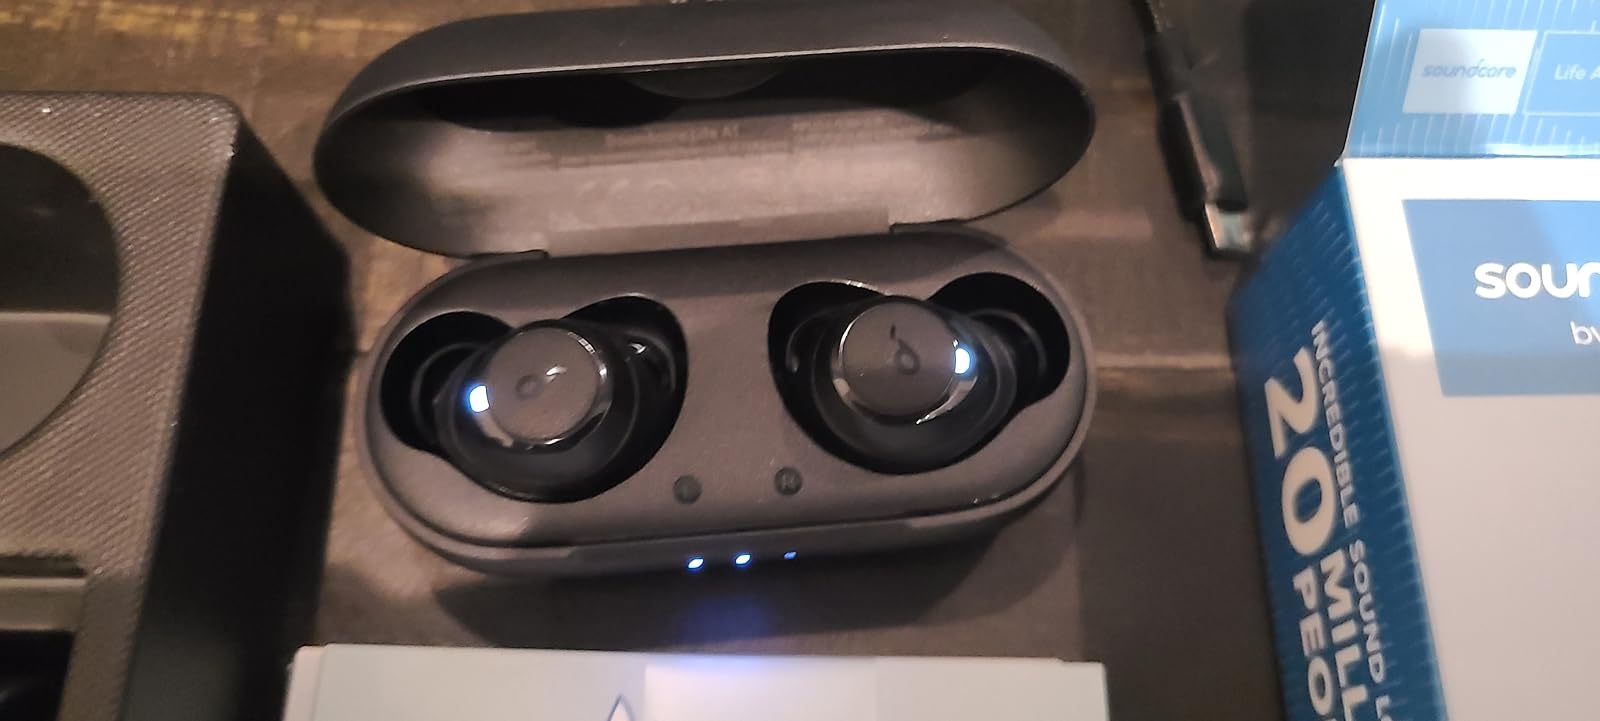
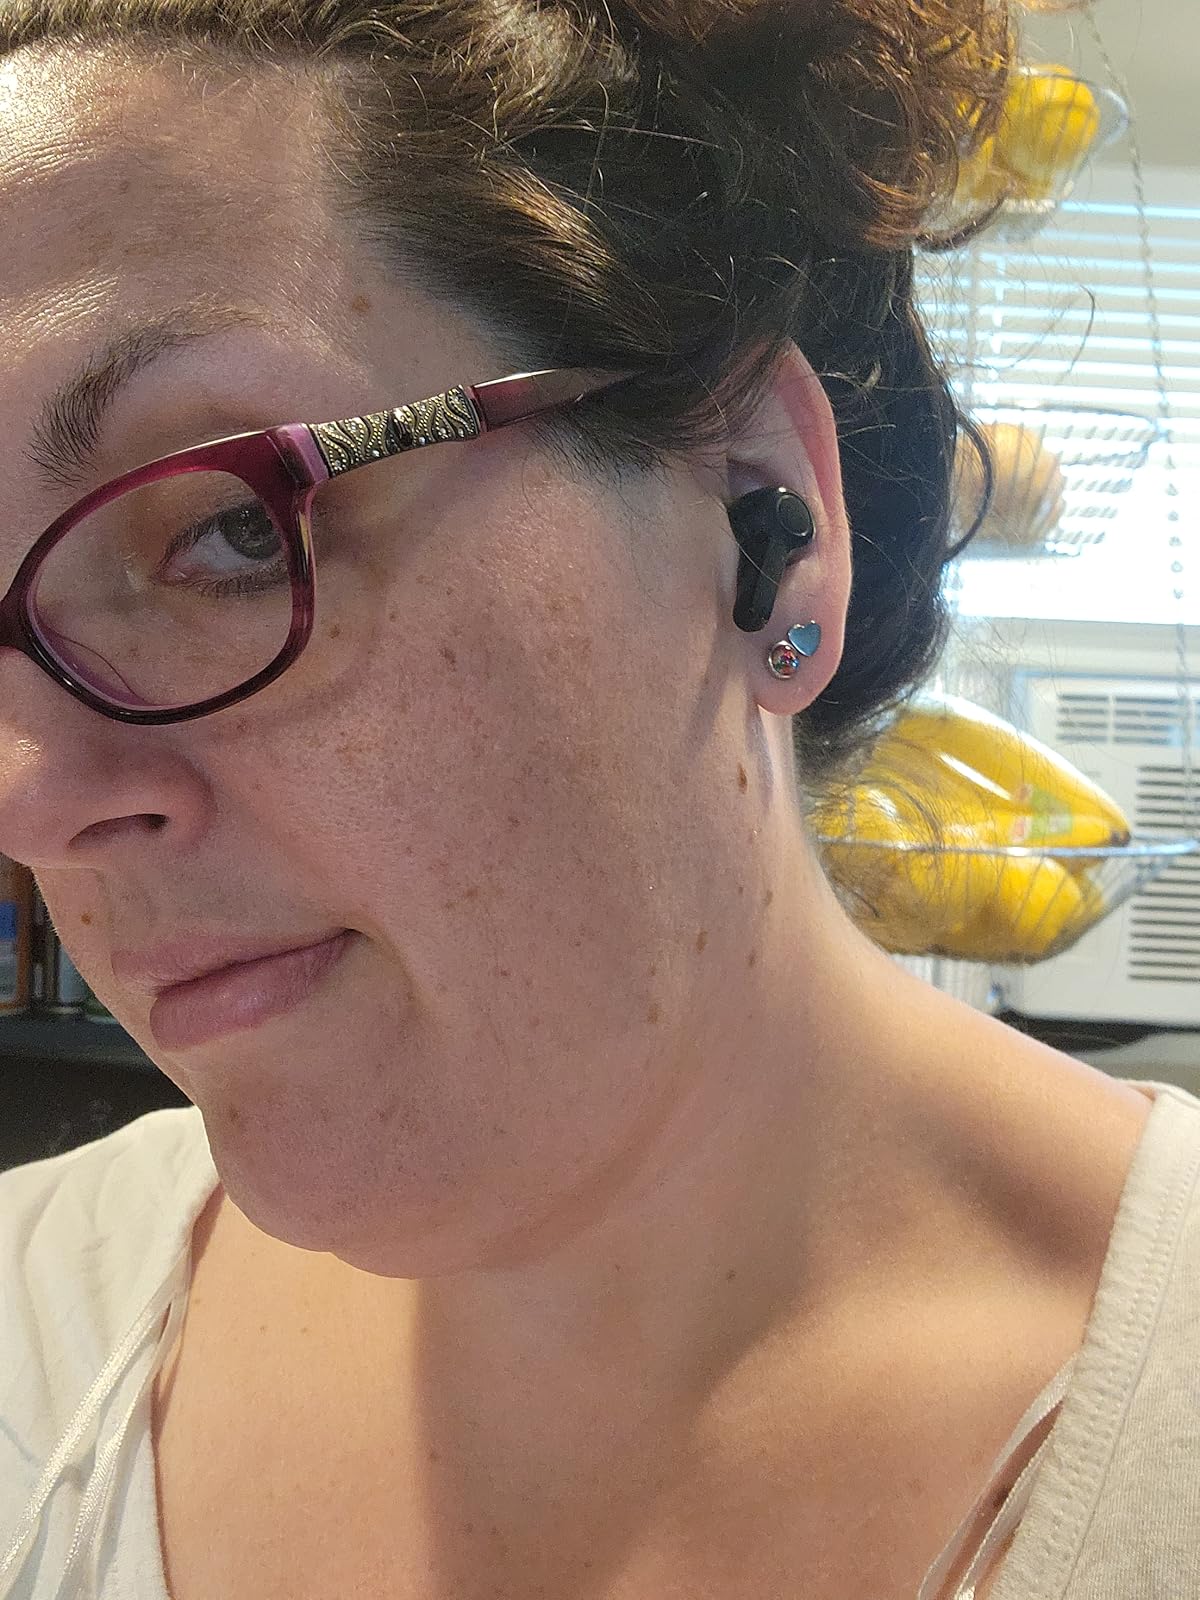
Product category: earbuds
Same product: no